MS Winston Churchill

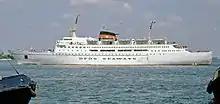
"Winston Churchill" 1974 in Harwich

During the following years she was used as a hotel ship for the Red Cross, housing refugees in the harbour of Copenhagen.